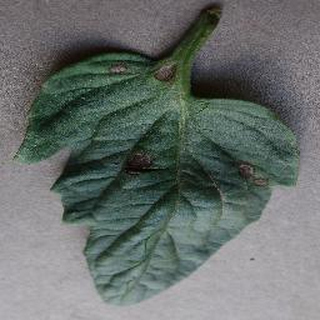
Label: tomato_early_blight